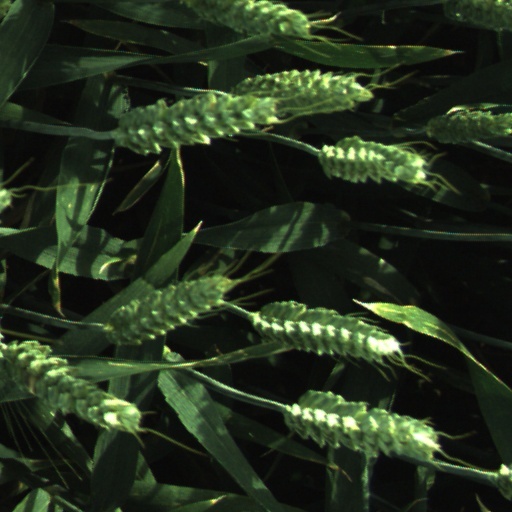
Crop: wheat